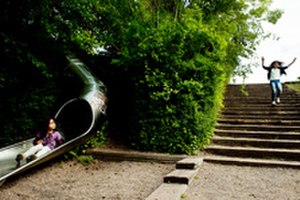
Urbanplanen
Urbanplanen, Remiseparken
Urbanplanen
Urbanplanen er en almen boligbebyggelse beliggende øst for Røde Mellemvej/Amagerfælledvej i bydelen Vestamager i Københavns Kommune, 3 km fra Rådhuspladsen. Urbanplanen blev udtænkt af Urban Hansen, der var borgmester i tiden, hvor boligområdet blev bygget. Han blev valgt i 1962 blandt andet på et løfte om at bygge 25.000 flere boliger i kommunen. Byggeriet af Urbanplanen skulle løse de stigende problemer med mangel på ordentlige lejligheder til Københavns voksende befolkning. Boligområdet består af 3.000 boliger med i alt cirka 6.000 beboere; området består af Remisevængerne i vest, Hørgården i nord og Dyvekevænget i øst. Remisevænget øst og Hørgården blev bygget ved hjælp af montagebyggeri i 1965-1971 og Dyvekevænget i 1996.